Littleham railway station

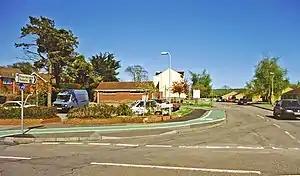
Littleham station site

Littleham railway station served the village of Littleham, in Devon, England between 1903 and 1967. It was a stop on the Budleigh Salterton Railway between to .